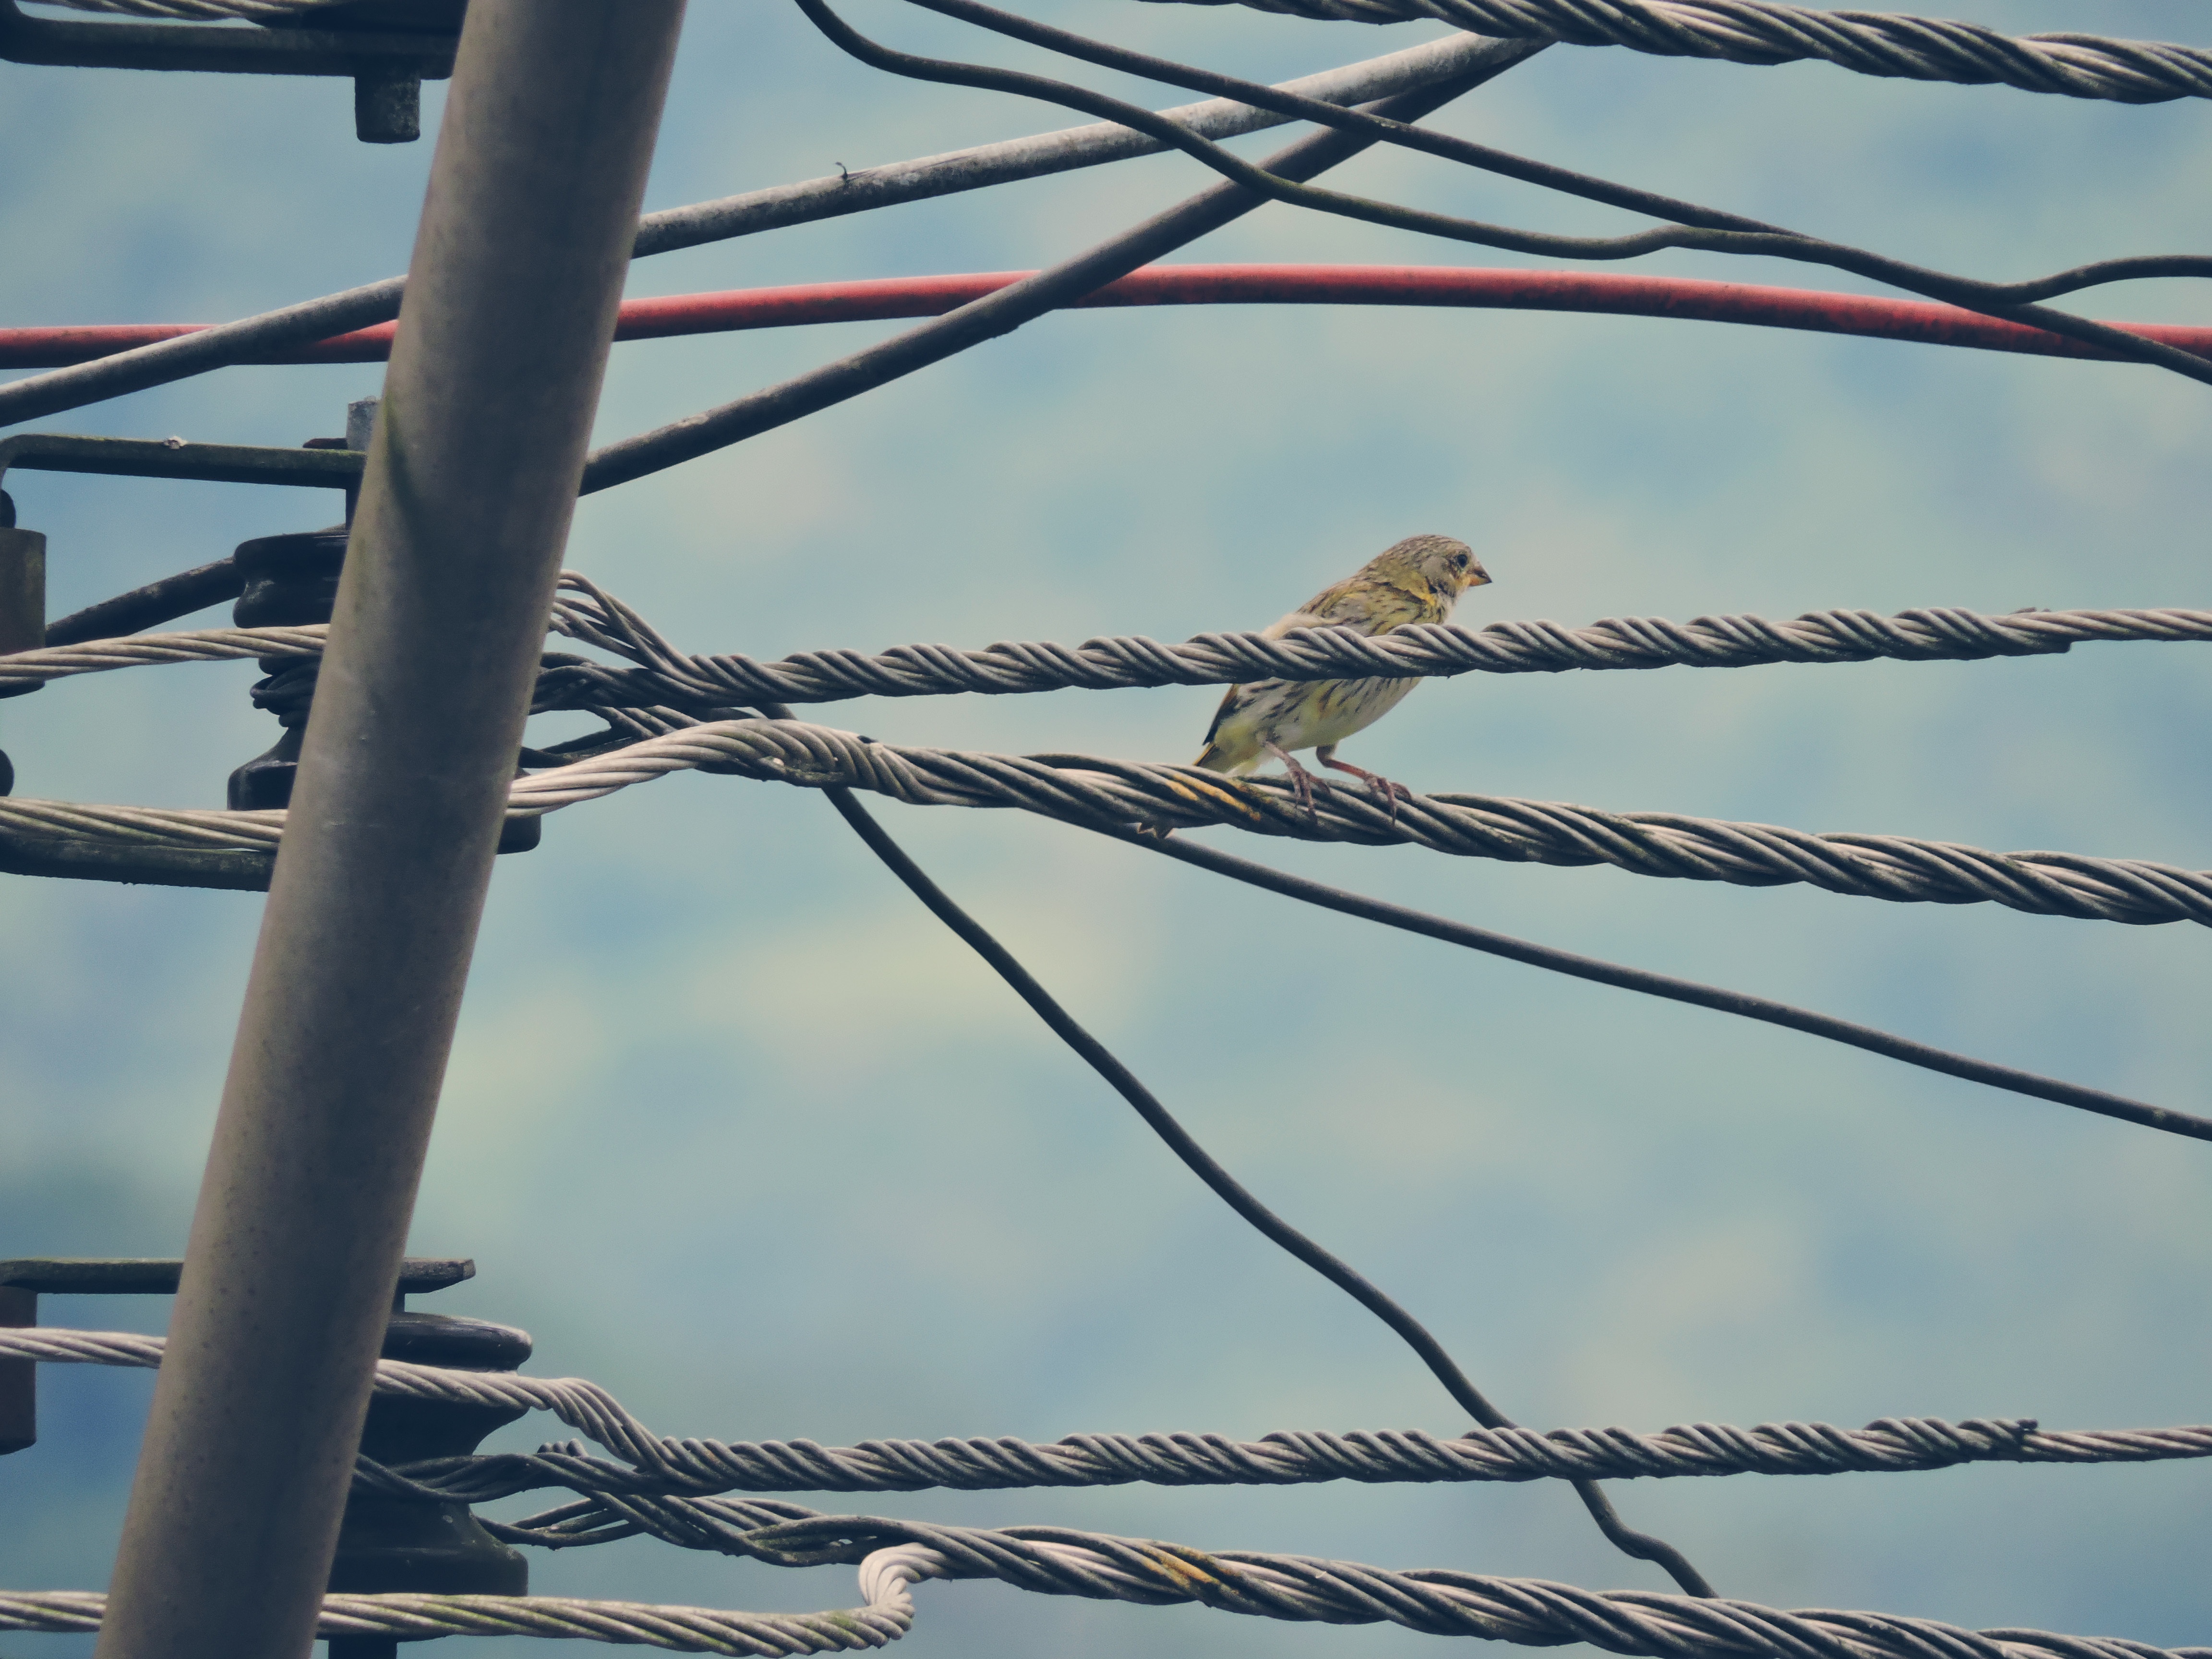
tree, branch, fence, sky, sunlight, wind, line, reflection, mast, electricity, twig, outdoor structure, wire fencing, home fencing, electrical supply